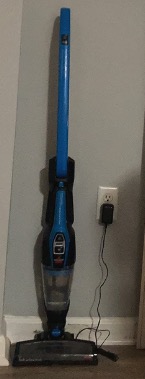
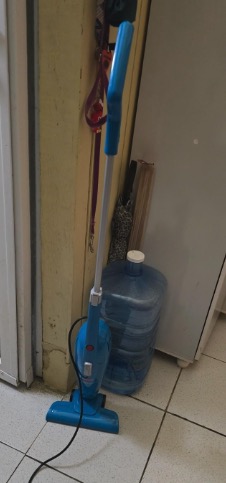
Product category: items_vacuum
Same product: no